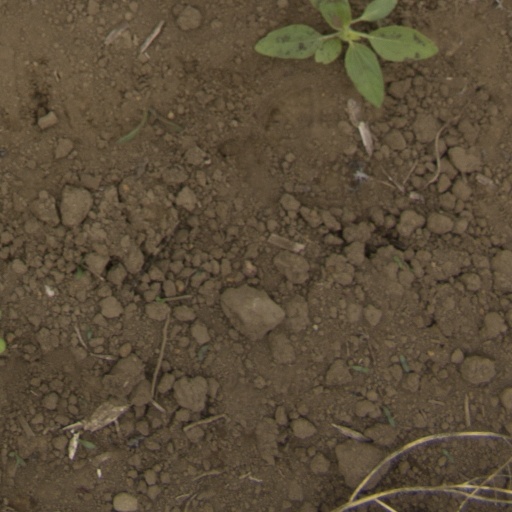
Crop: Jerusalem artichoke